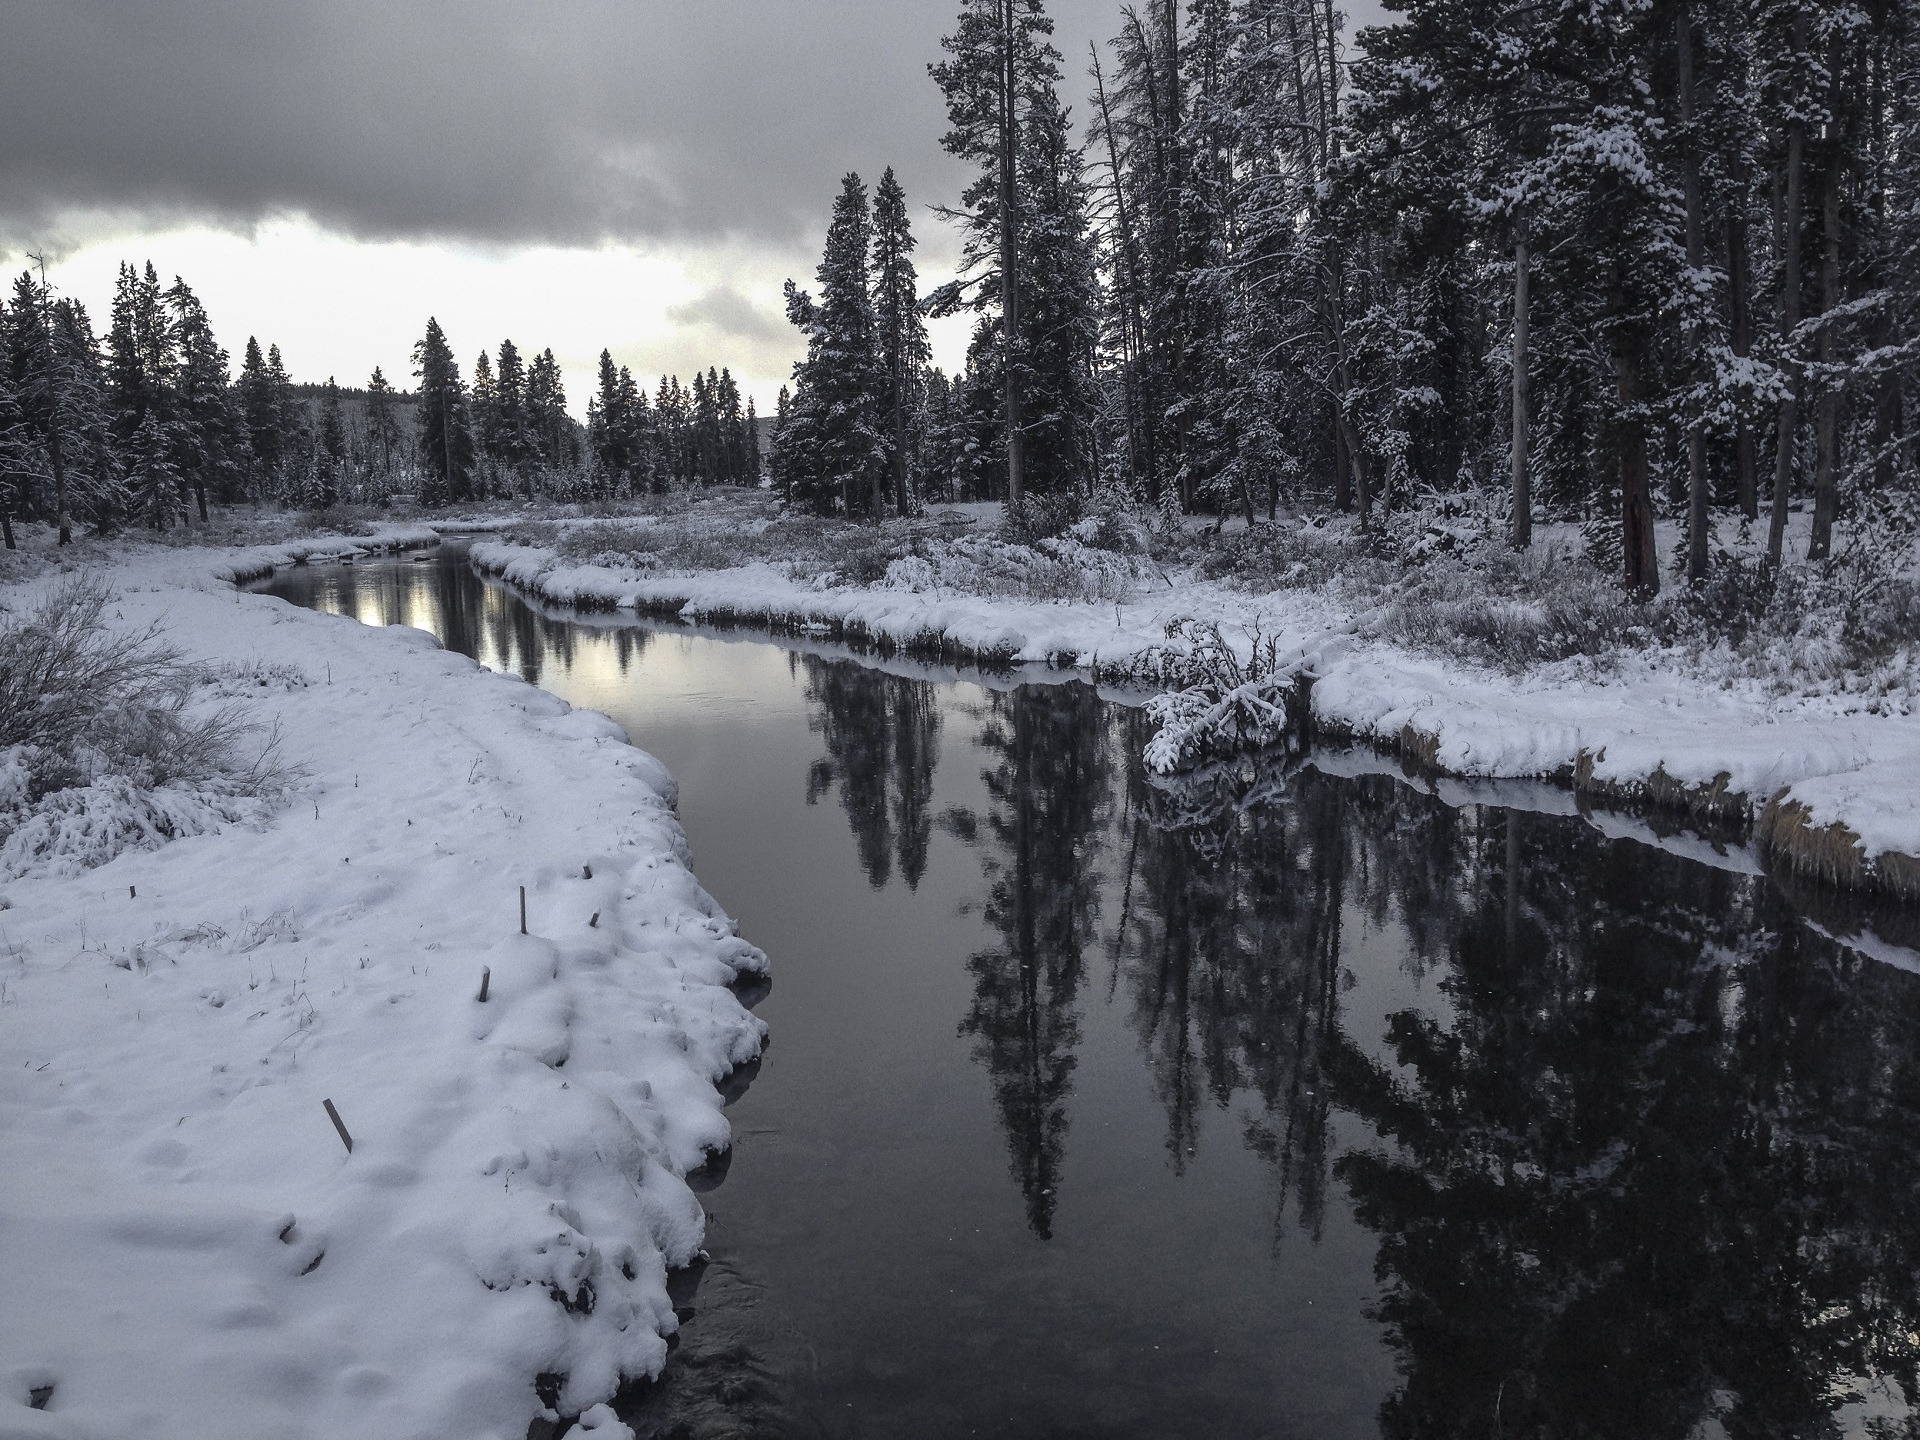
landscape, tree, water, forest, creek, wilderness, mountain, snow, winter, cloudy, lake, river, stream, ice, reflection, tranquil, scenic, weather, usa, season, trees, wyoming, freezing, yellowstone national park, atmospheric phenomenon, geological phenomenon